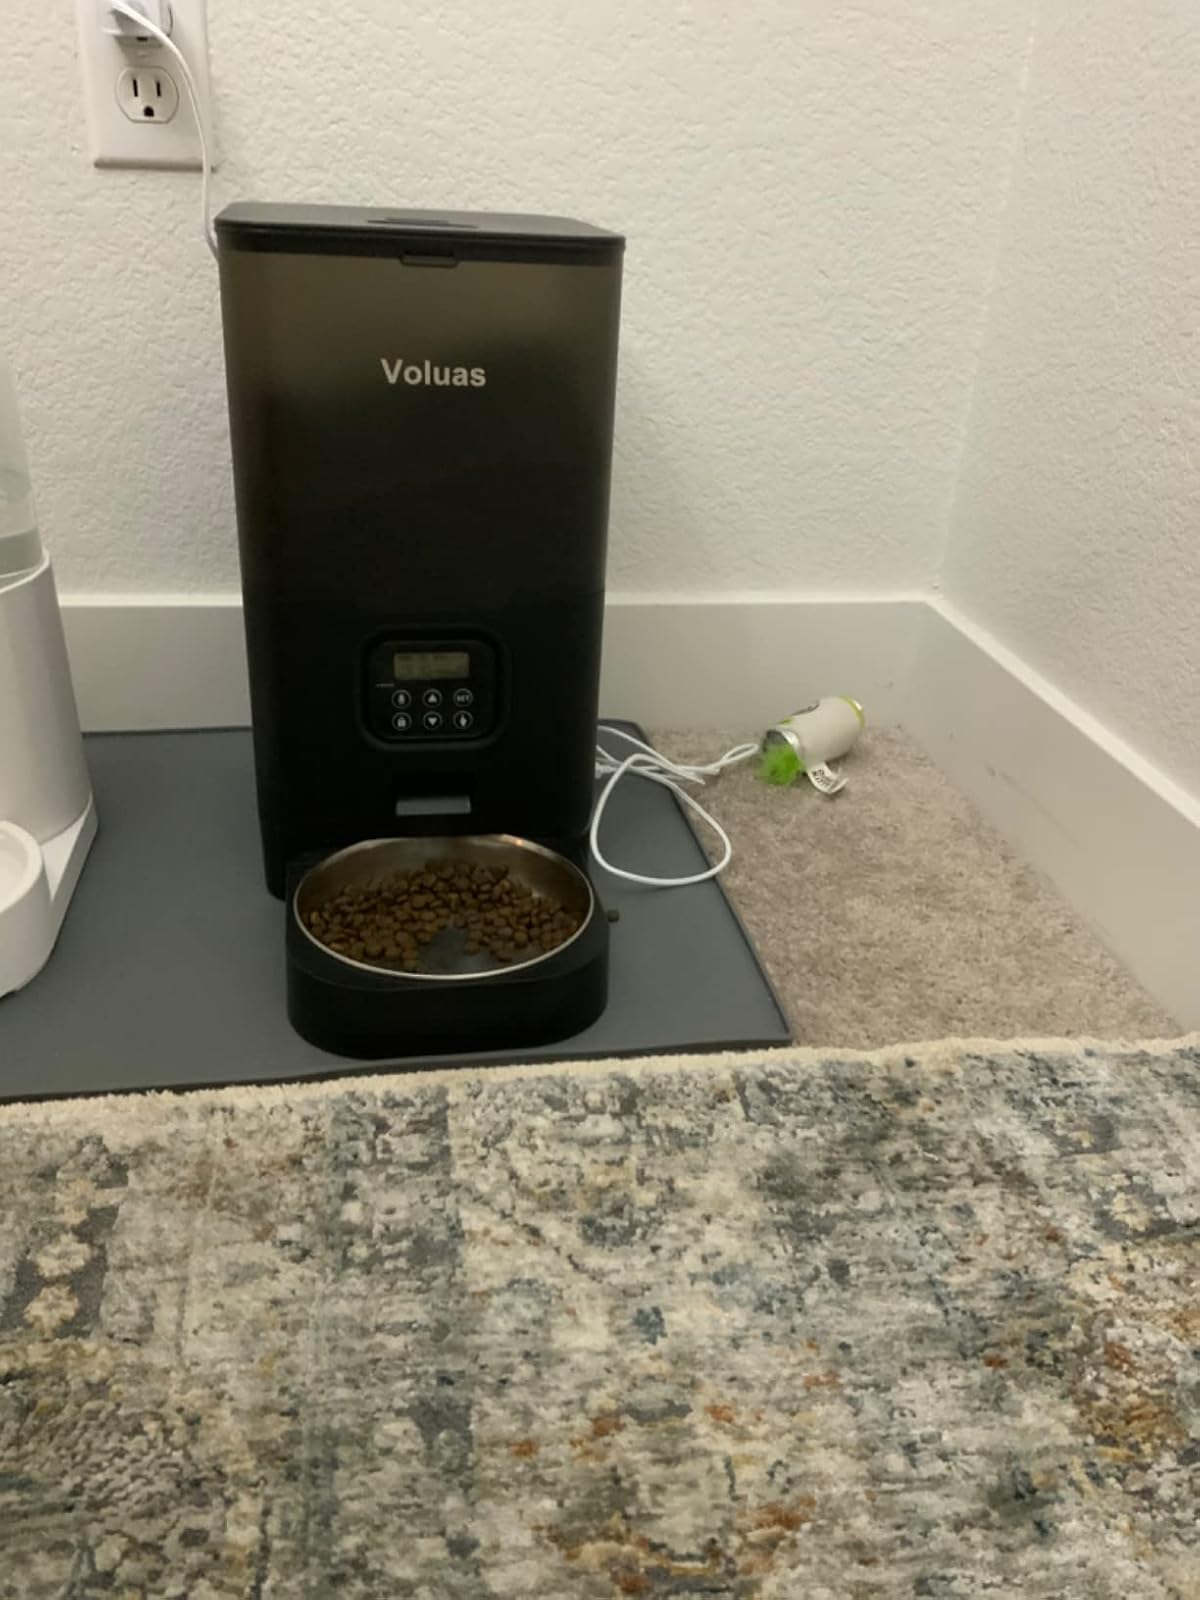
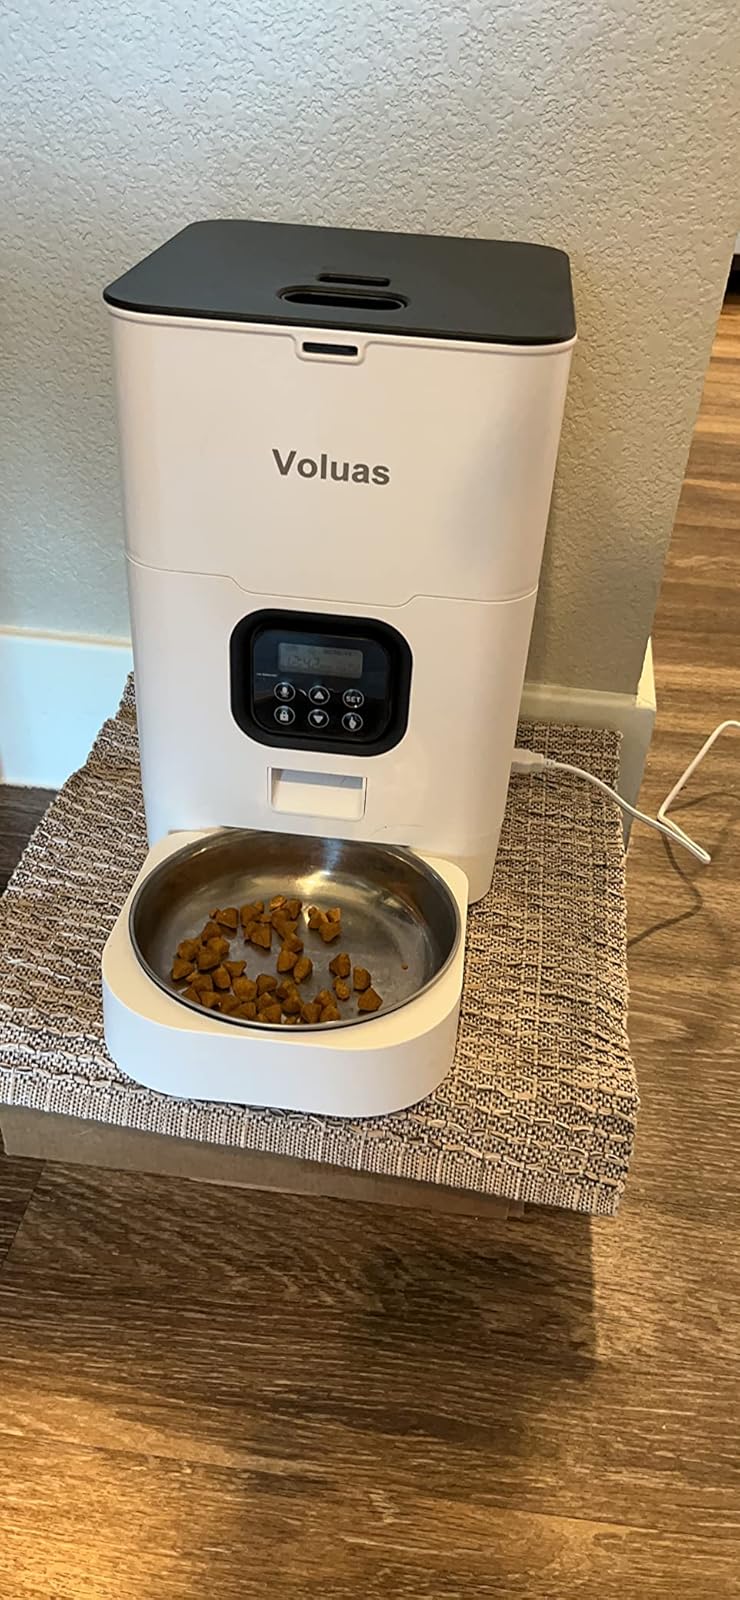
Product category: items_feeder
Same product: no